Lewis S. Mills High School

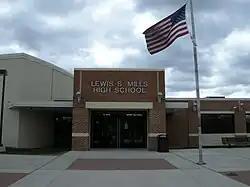
Main entrance of the high school

Lewis S. Mills High School is a public high school in Burlington, Connecticut. The school is part of Connecticut Regional School District 10 and serves the two towns of Burlington and Harwinton, which border one another. Until the opening of Lewis S. Mills High School, high school students in Burlington and Harwinton attended high school in neighboring towns, such as Farmington.